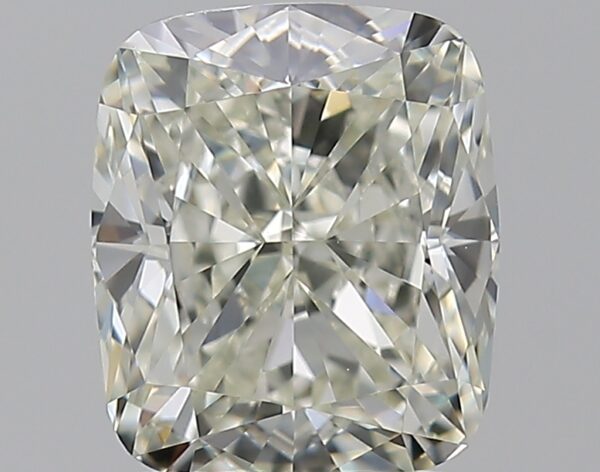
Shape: cushion
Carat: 1.51
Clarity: VVS2
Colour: L
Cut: VG
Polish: EX
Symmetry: VG
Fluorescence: F
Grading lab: GIA
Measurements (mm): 6.94 x 5.87 x 4.2